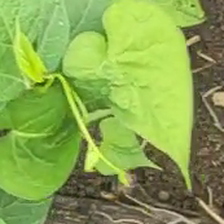
Weed species: Obscure_morning _glory(Ipomoea obscura)